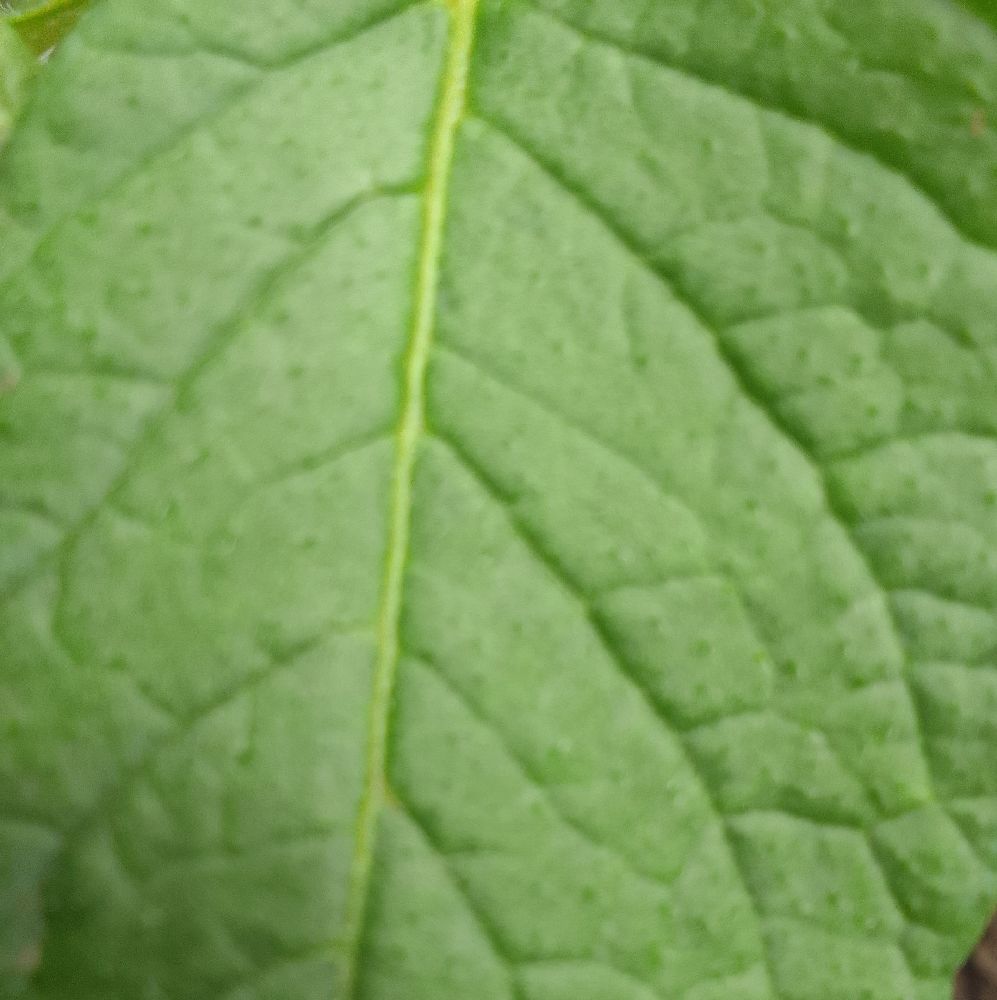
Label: Healthy